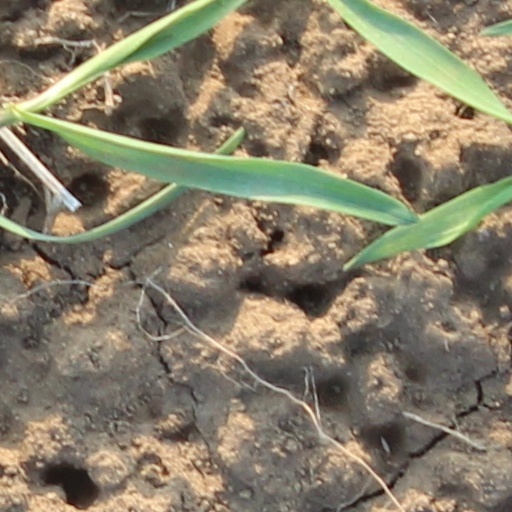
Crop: wheat